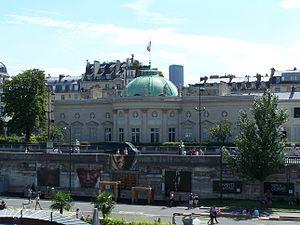
L’ordre national de la Légion d'honneur est l'institution qui, sous l'égide du grand chancelier et du grand maître, est chargée de décerner la plus haute décoration honorifique française. Instituée le 19 mai 1802 par Bonaparte, alors premier Consul de la République, elle récompense depuis ses origines les militaires comme les civils ayant rendu des « services éminents » à la Nation.